Agano, Niigata

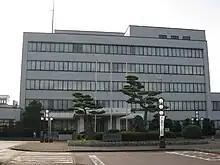
Agano City Hall

Agano has a mayor-council form of government with a directly elected mayor and a unicameral city legislature of 20 members.